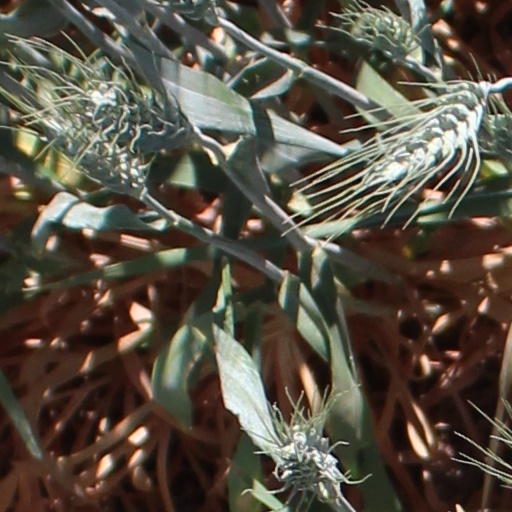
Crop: wheat